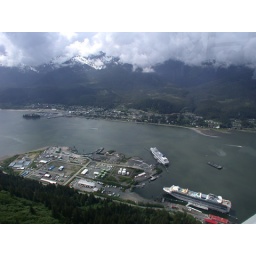
A top the mountain in Juneau. Our ship is right there in the lower corner.